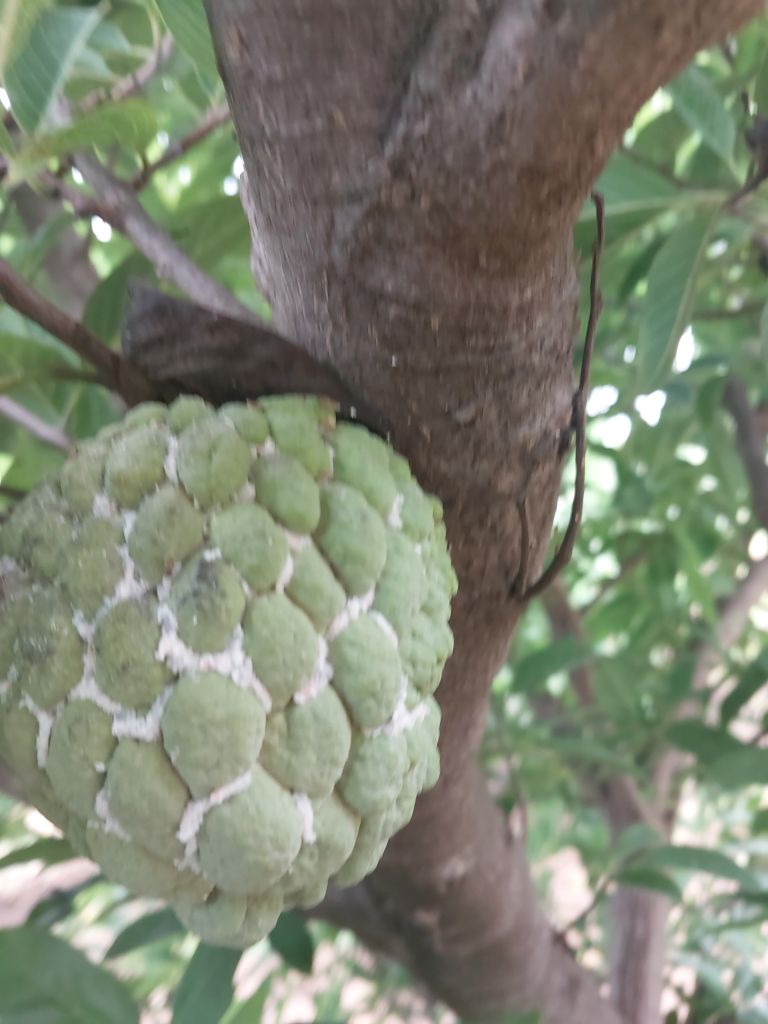
Disease label: Mealy Bug